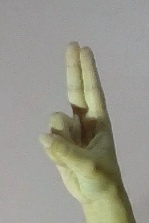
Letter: taa